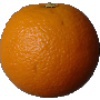
Label: Orange 1